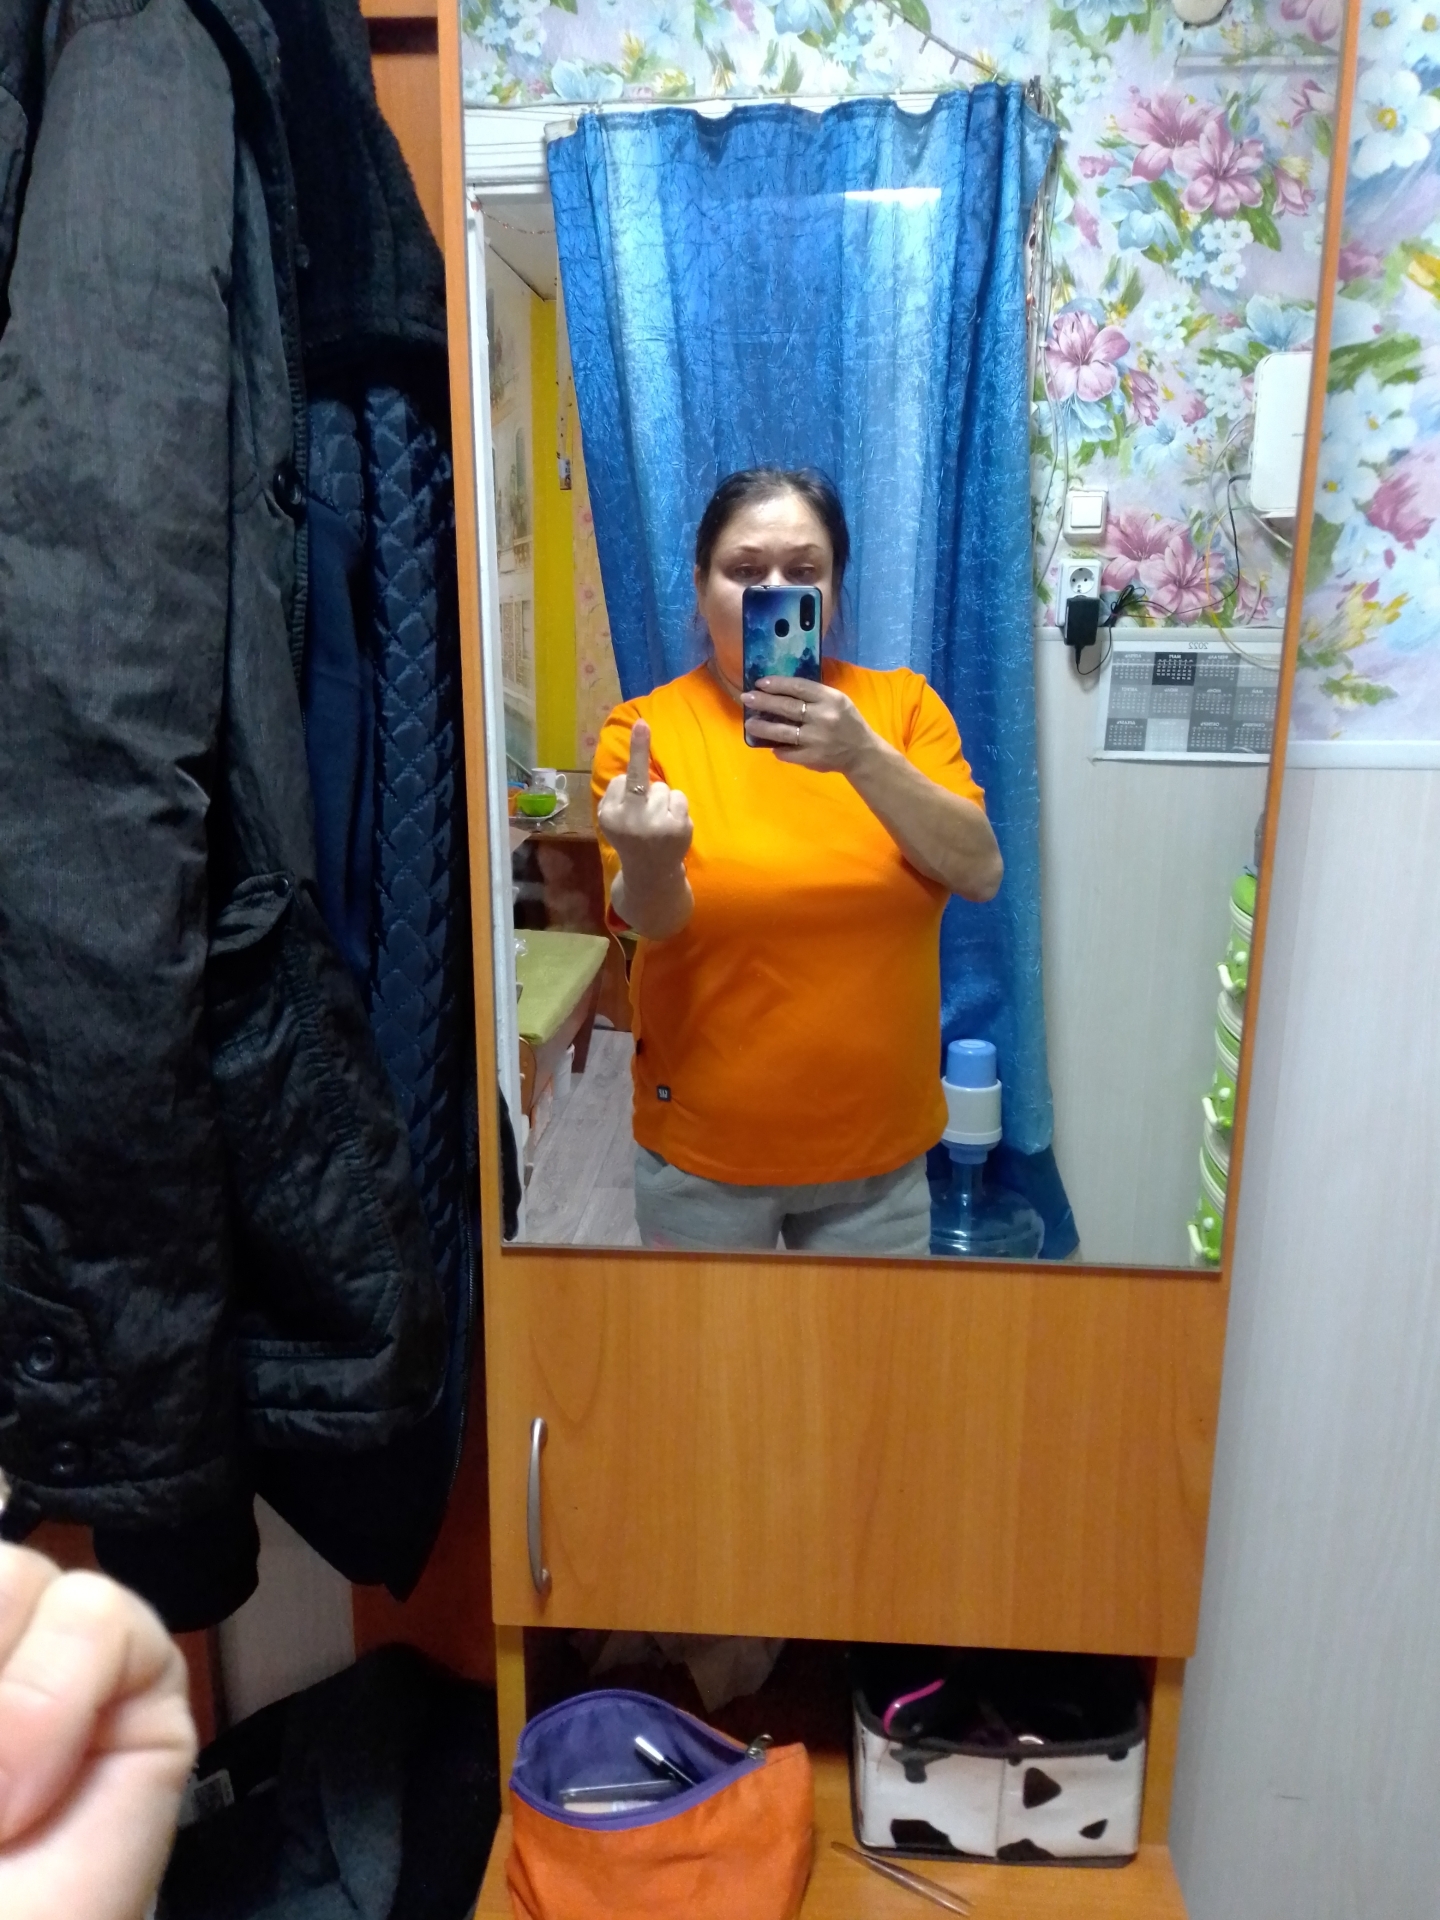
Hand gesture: middle_finger